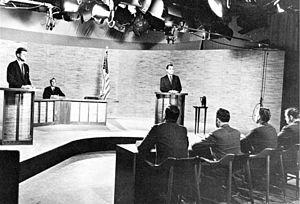
L’élection présidentielle américaine de 1960 a eu lieu aux États-Unis le 8 novembre 1960. C'est la 44ᵉ élection présidentielle du pays et elle a opposé le sénateur du Massachusetts démocrate John Fitzgerald Kennedy, qui faisait campagne sur le thème d'une « Nouvelle frontière » au républicain Richard Nixon, vice-président en fin de mandat. Deux nouveaux États admis en 1959, l'Alaska et Hawaï ont participé à leur première élection présidentielle.
L’élection présidentielle américaine de 1960 a eu lieu aux États-Unis le 8 novembre 1960. C'est la 44ᵉ élection présidentielle du pays et elle a opposé le sénateur du Massachusetts démocrate John Fitzgerald Kennedy, qui faisait campagne sur le thème d'une « Nouvelle frontière » au républicain Richard Nixon, vice-président en fin de mandat. Deux nouveaux États admis en 1959, l'Alaska et Hawaï ont participé à leur première élection présidentielle.
Les débats télévisés de l'élection présidentielle américaine sont des évènements politiques et médiatiques des élections présidentielles américaines depuis 1960.
Cette page concerne des événements d'actualité qui se sont produits durant l'année 1960 du calendrier grégorien aux États-Unis.